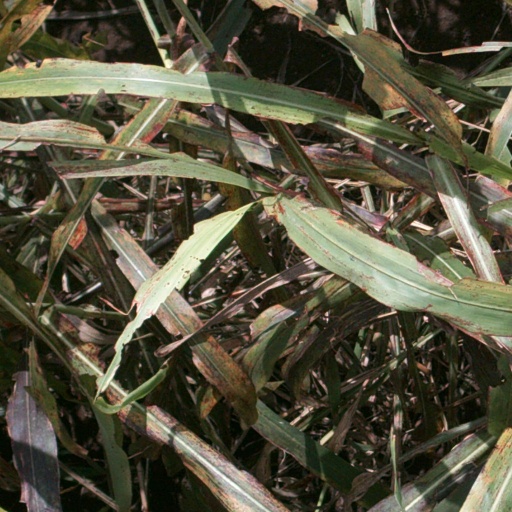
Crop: sorghum